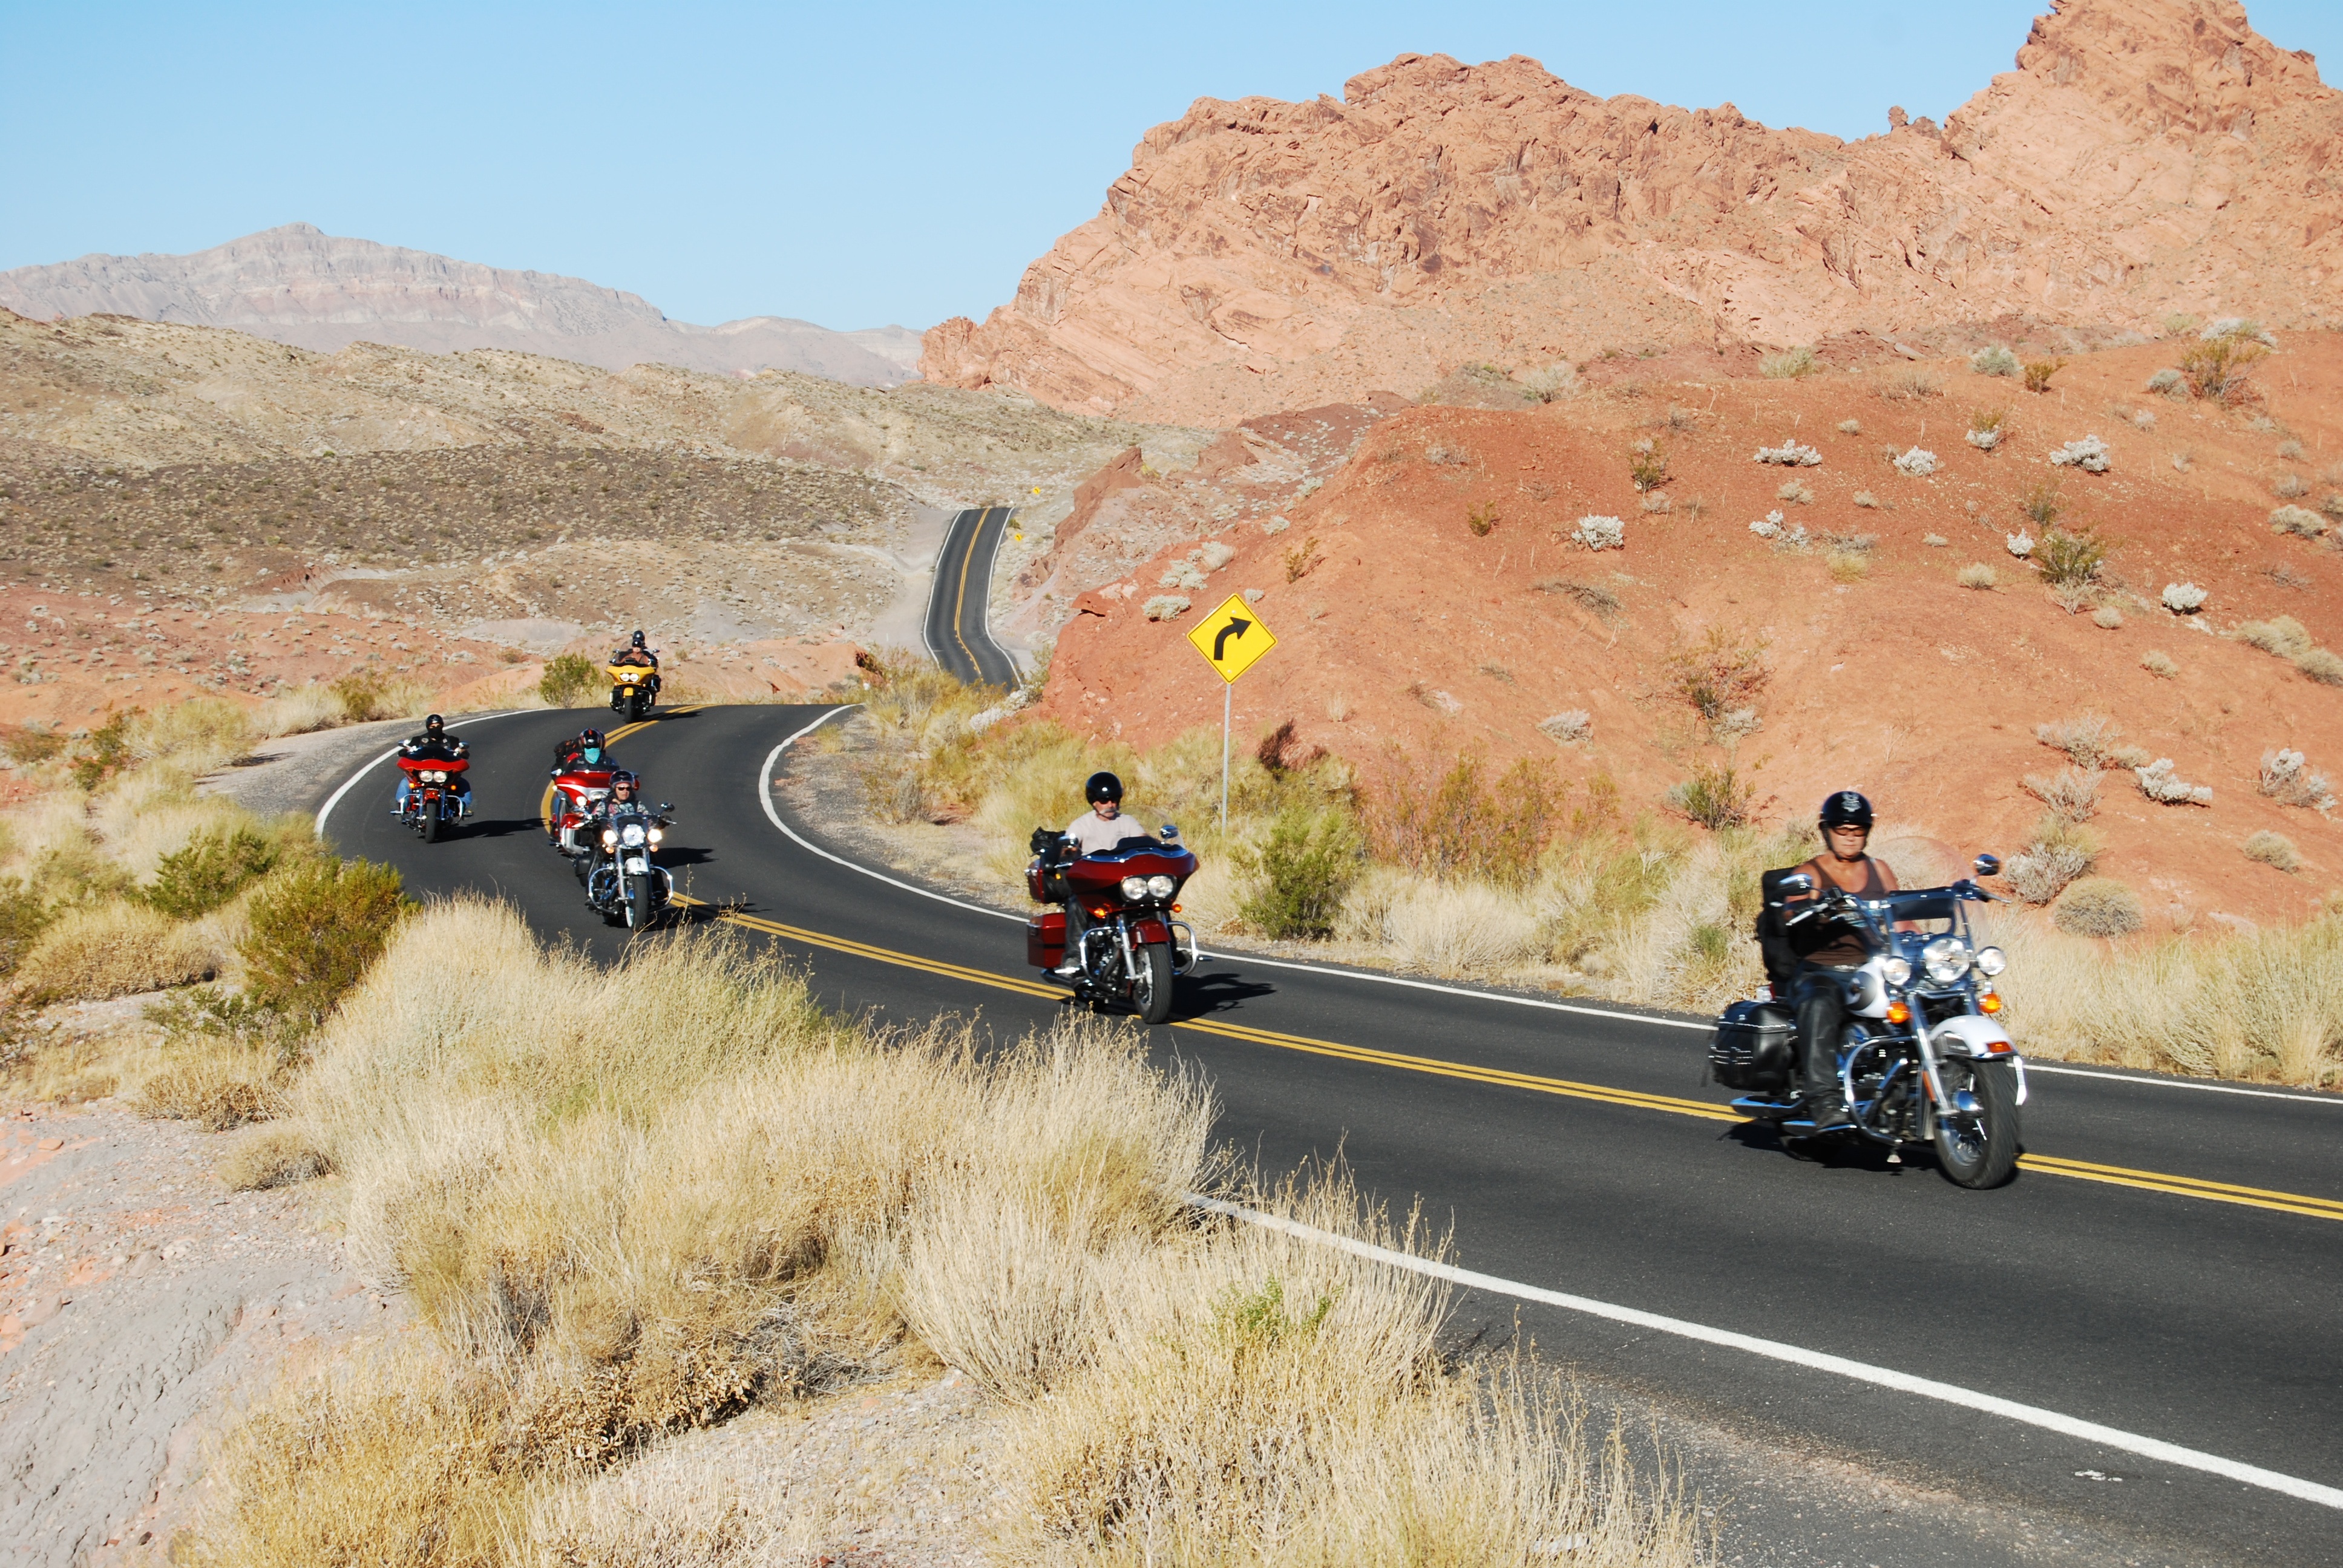
sand, mountain, road, desert, valley, dry, transport, vehicle, motorcycle, usa, soil, extreme sport, california, road trip, west, cool, hot, nevada, biker, screenshot, off roading